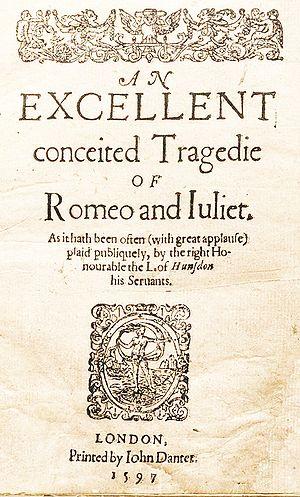
Livre de la précellence du langage français, de Henri Estienne.